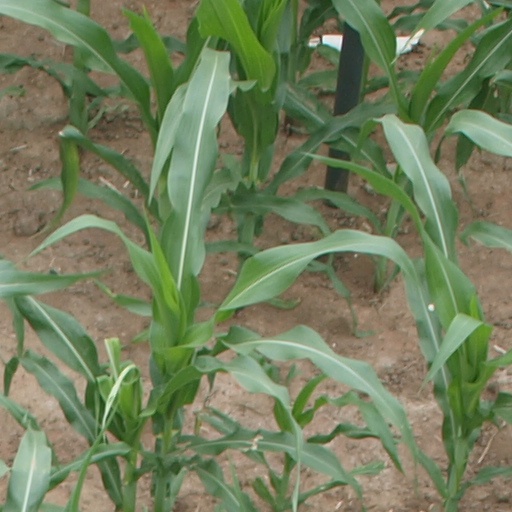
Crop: maize; corn